Emily Penrose

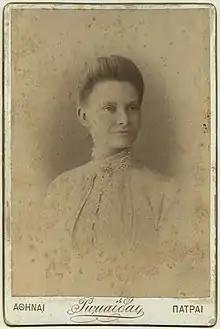
A portrait of Emily Penrose by the Rhomaides brothers.

The success of the 1920 campaign to admit women as full members of the University of Oxford owed much to the diplomatic skills and academic reputation of Penrose. On her retirement in 1926, Penrose was awarded an honorary Doctor of Civil Law (DCL) by Oxford, the second woman given this title after Queen Mary; Sheffield University also awarded her an honorary Doctorate of Laws (LLD). In 1927 she was made a Dame Commander of the Order of the British Empire for her work for education, making her Oxford's first Dame, and made the first Honorary Fellow of Somerville College. Somerville's Penrose building, opened in 1934, is named after her.